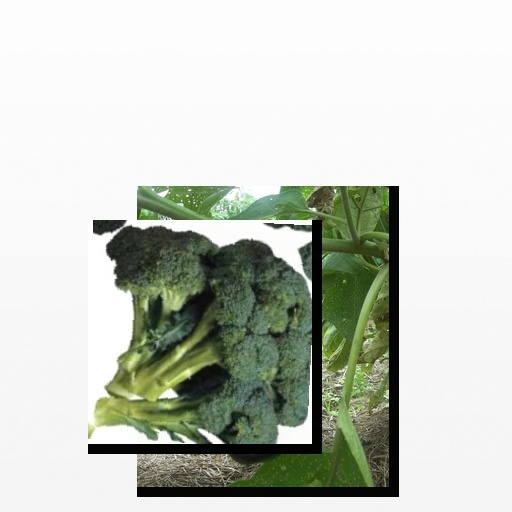
Food items: broccoli, eggplant